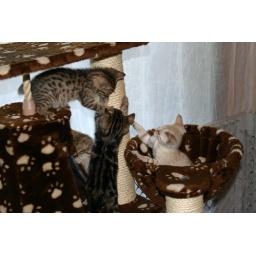
Kittens in tree house